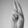
ASL letter: U